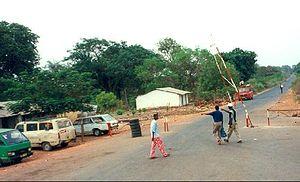
La frontière entre la Gambie et le Sénégal est la frontière internationale séparant les deux pays.
Voici une liste des grandes routes du Sénégal.